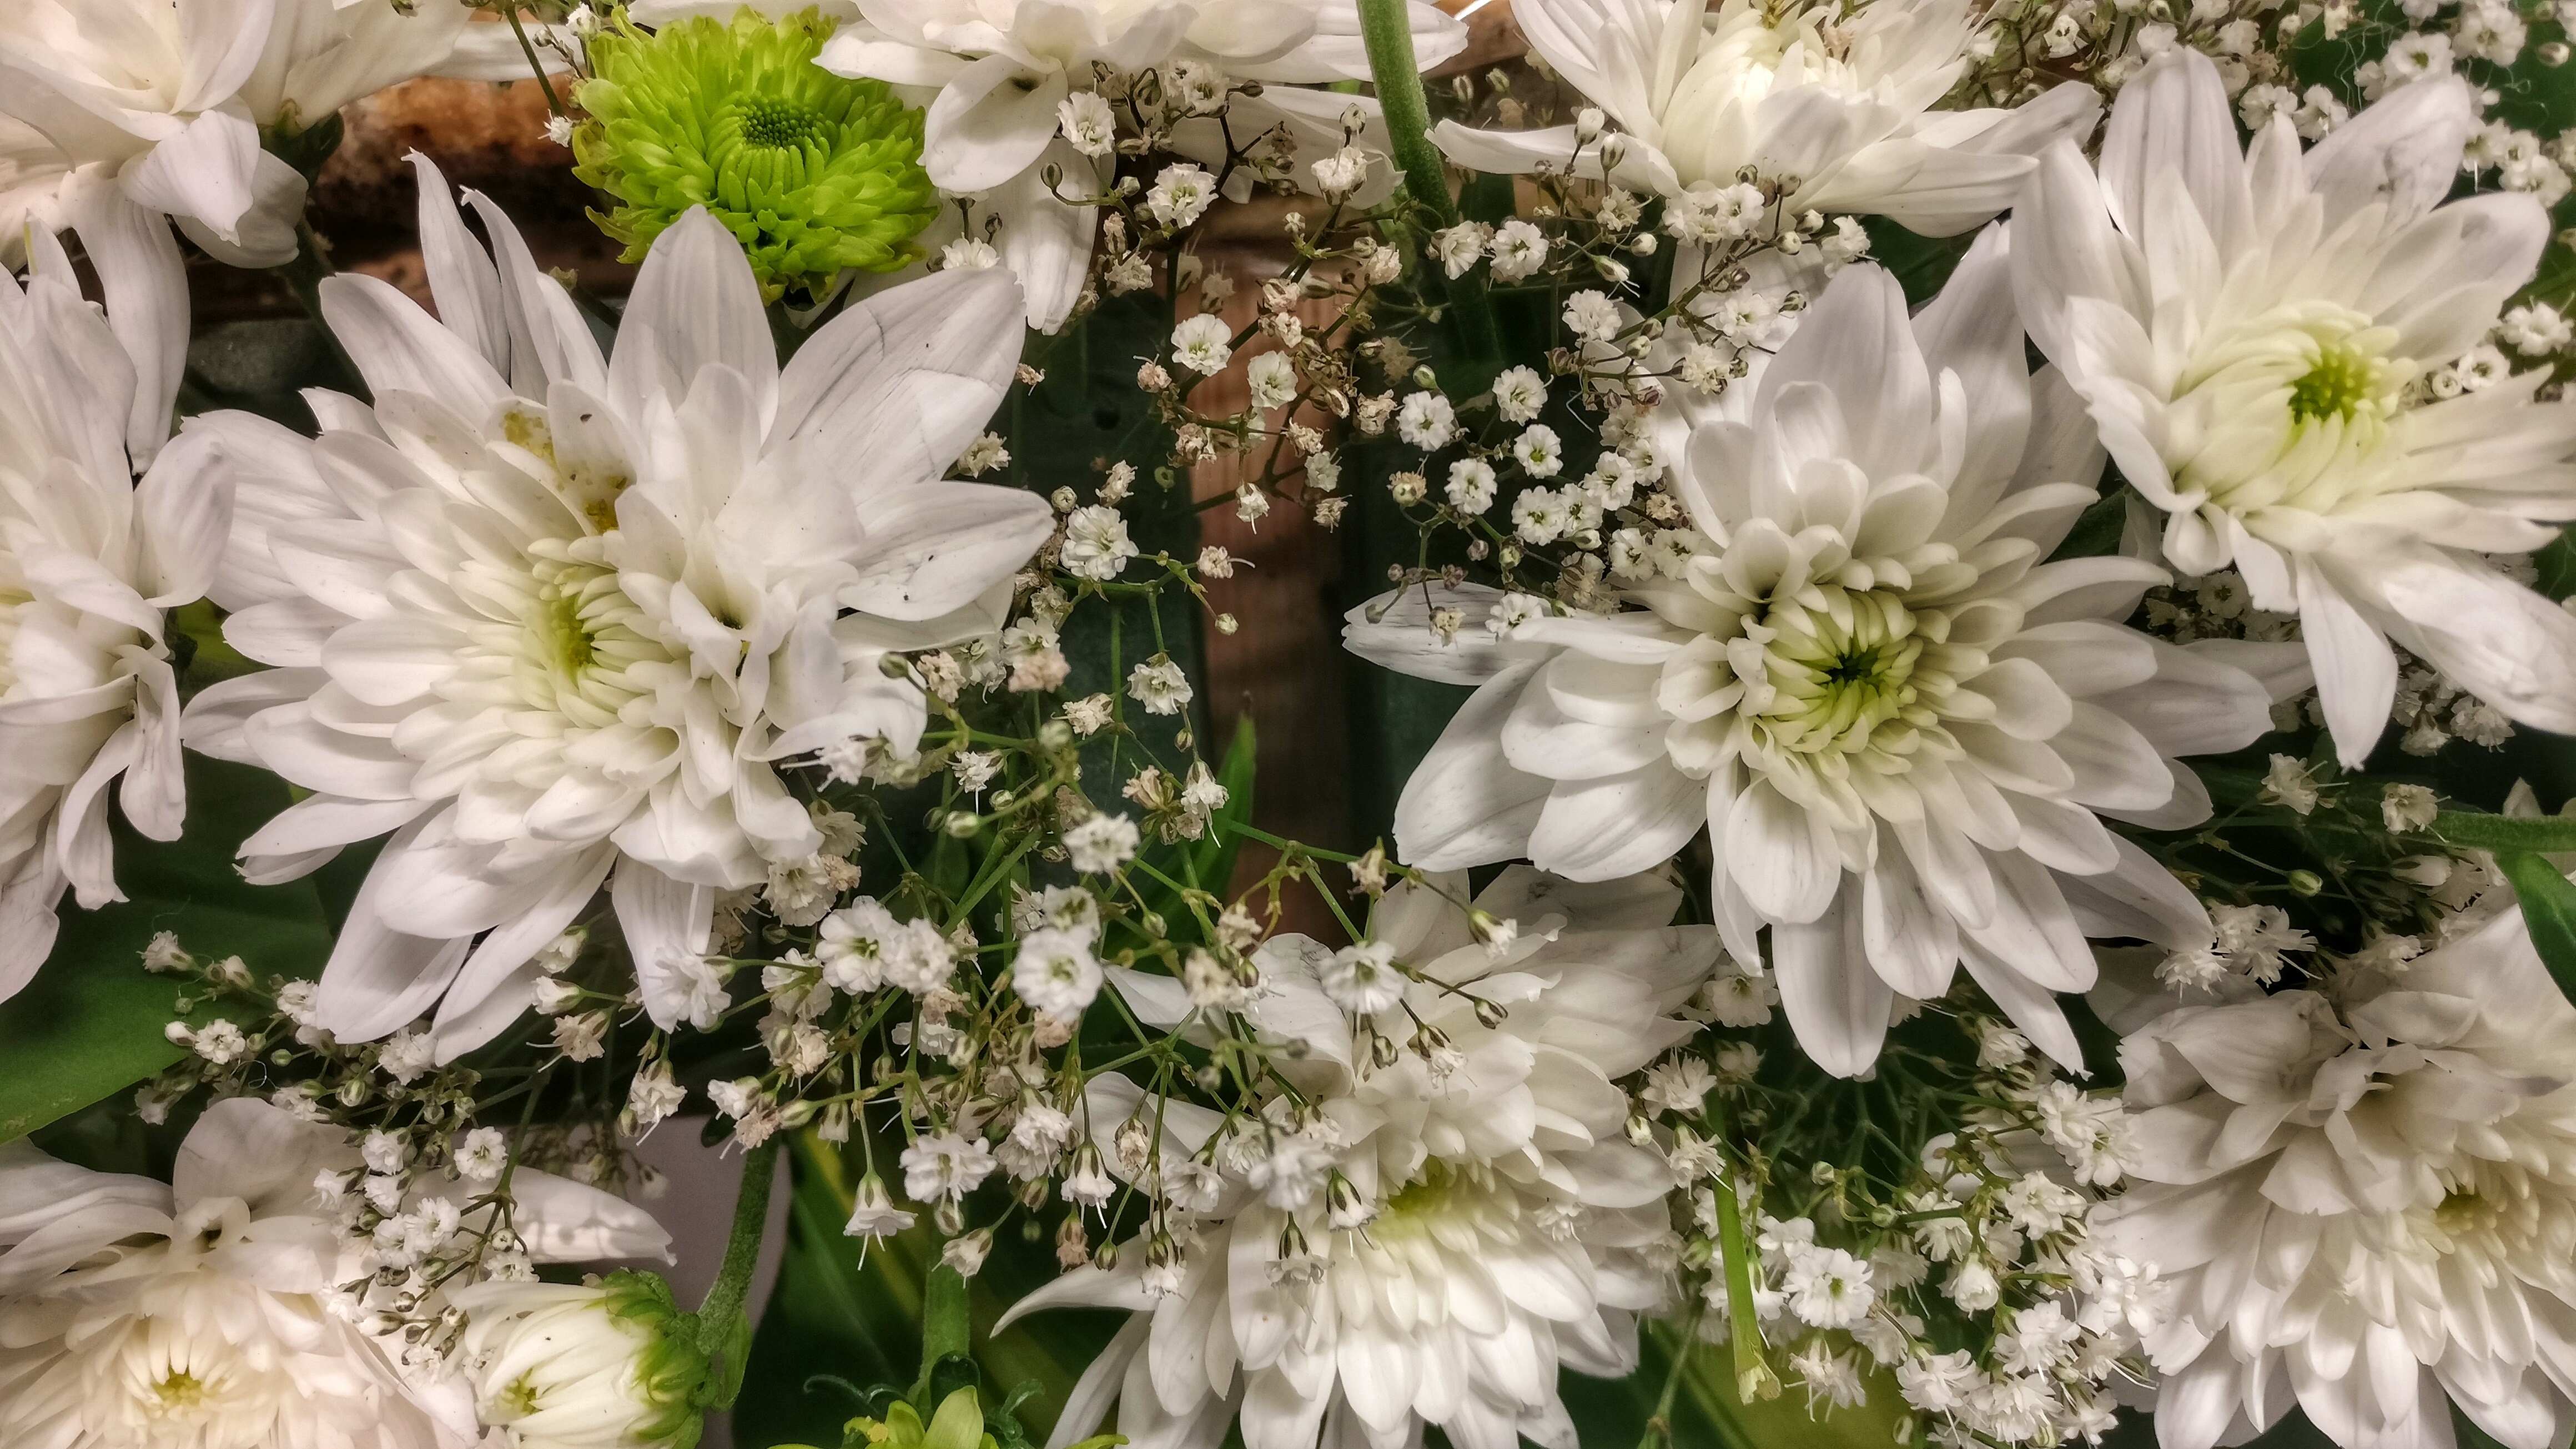
blossom, plant, flower, flora, floristry, flowering plant, daisy family, flower bouquet, cut flowers, floral design, land plant, chrysanths, flower arranging